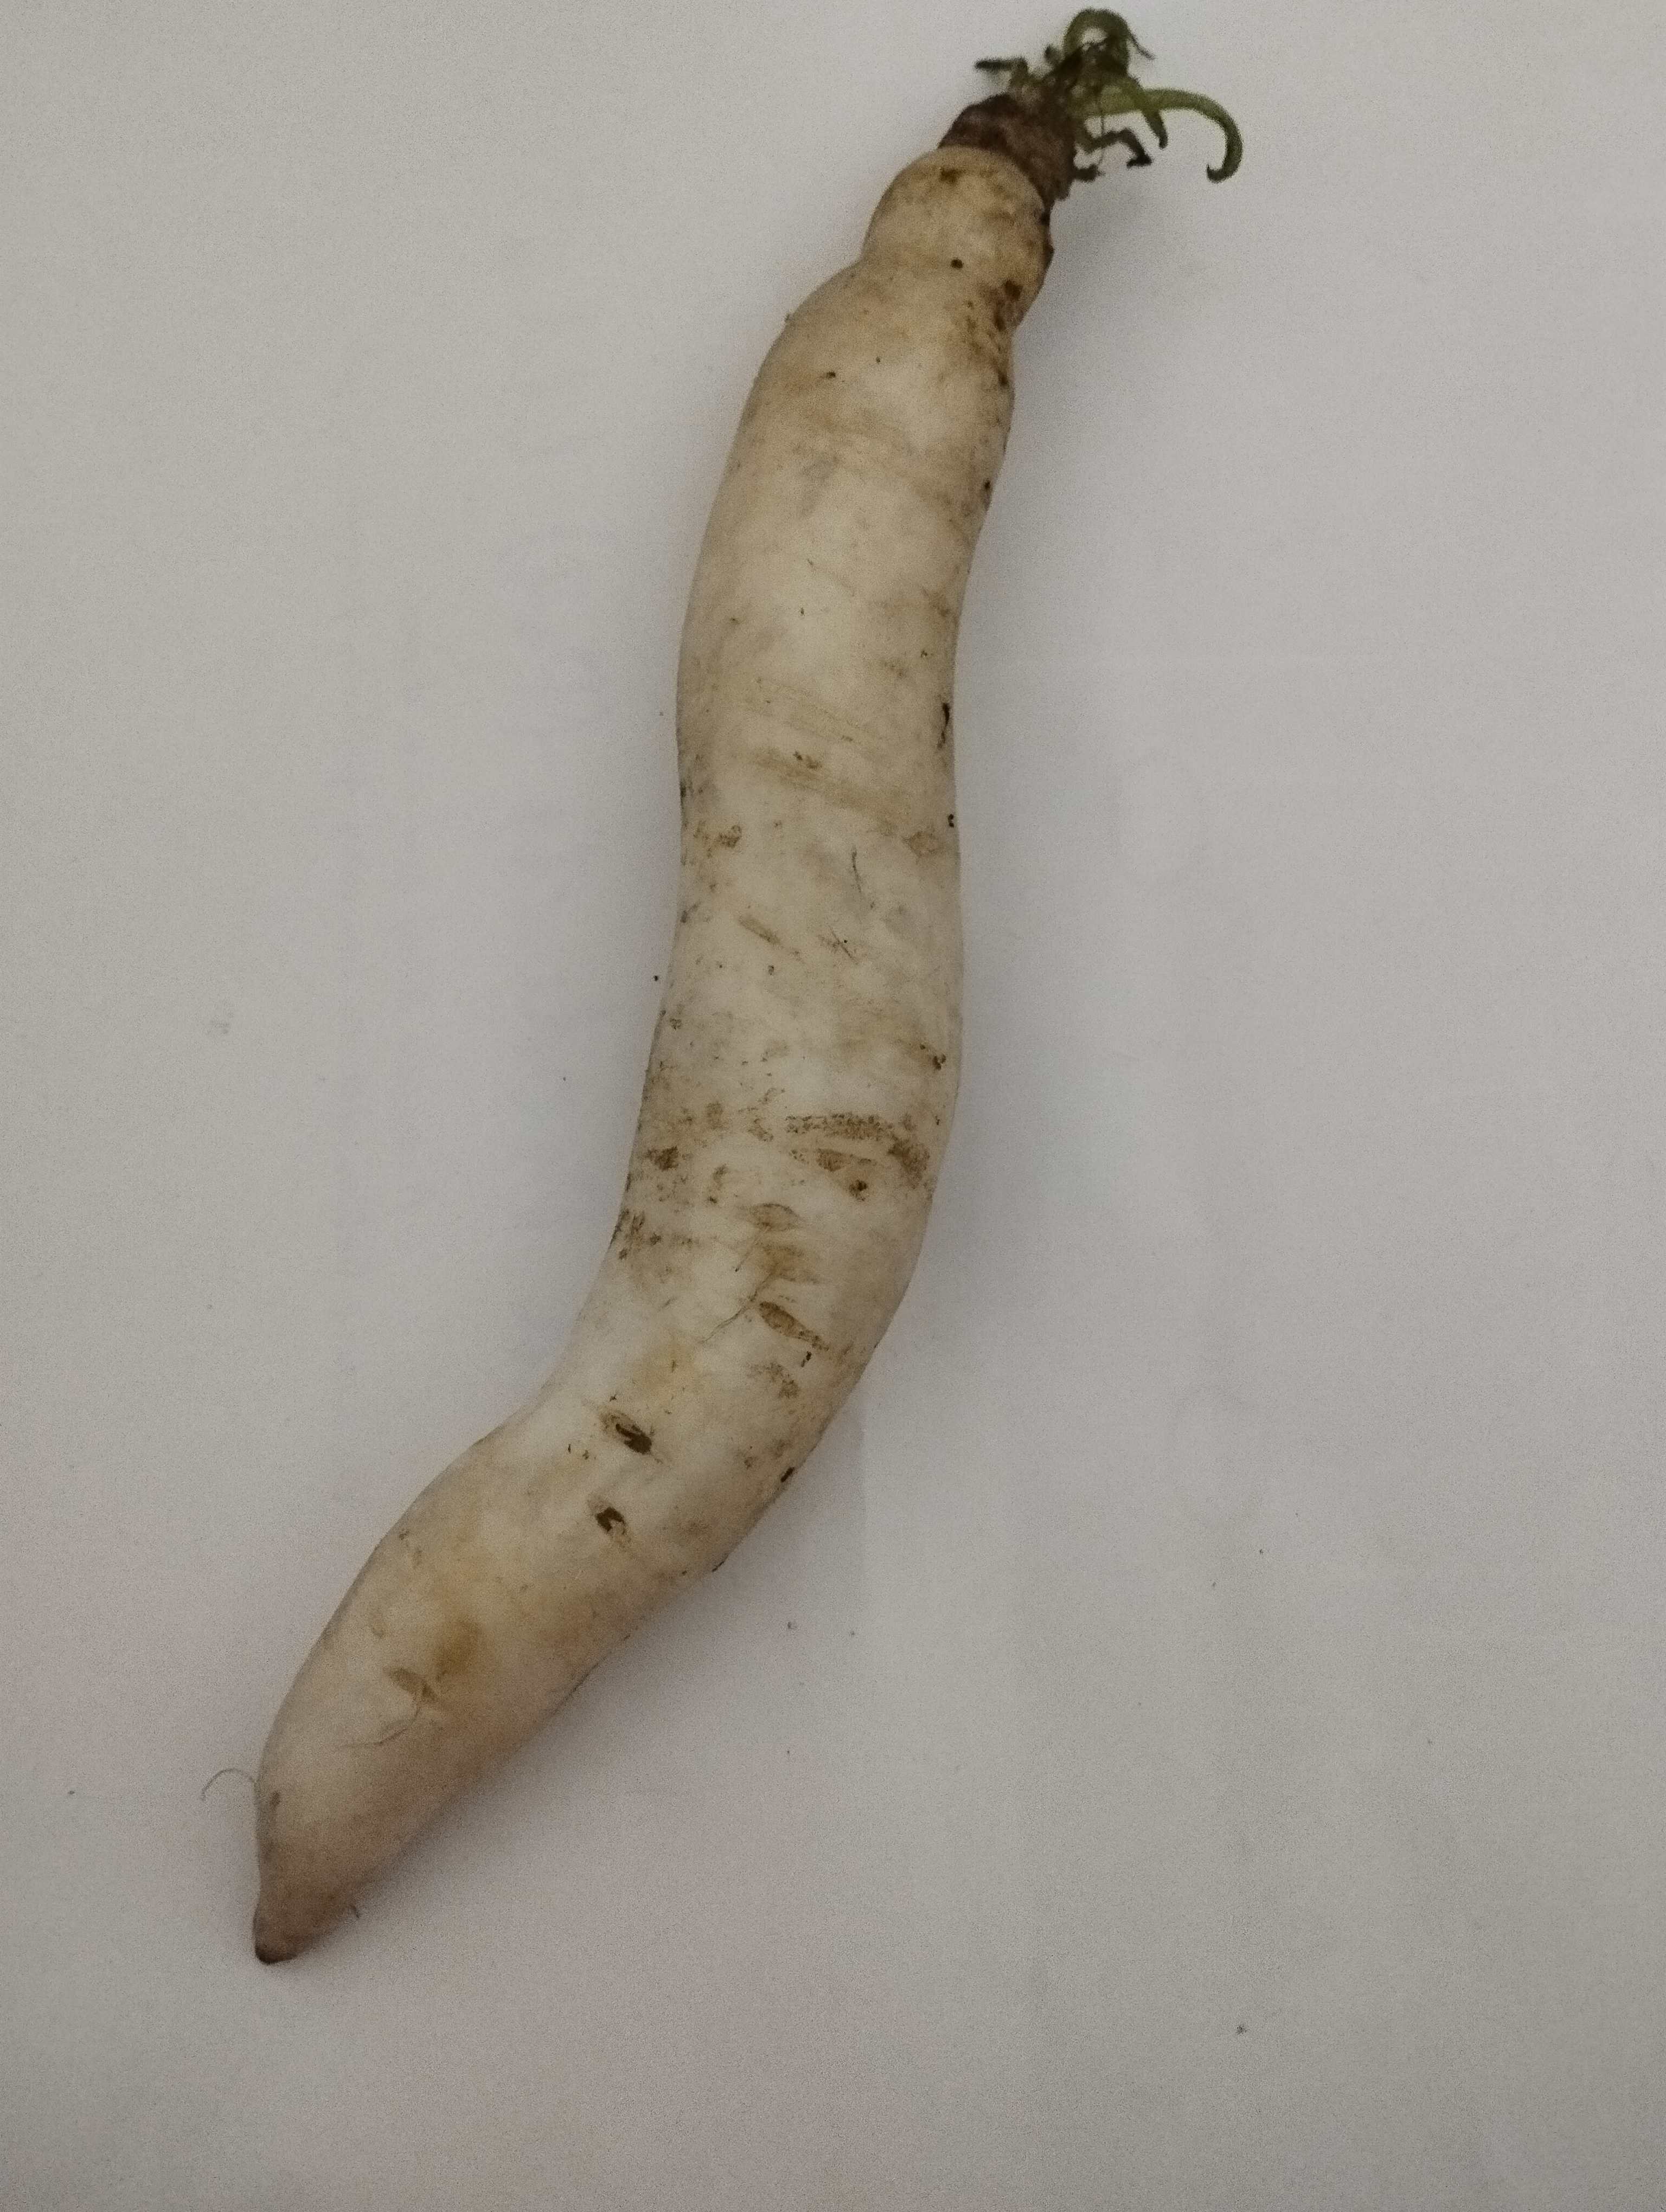
Label: Raphanus sativus